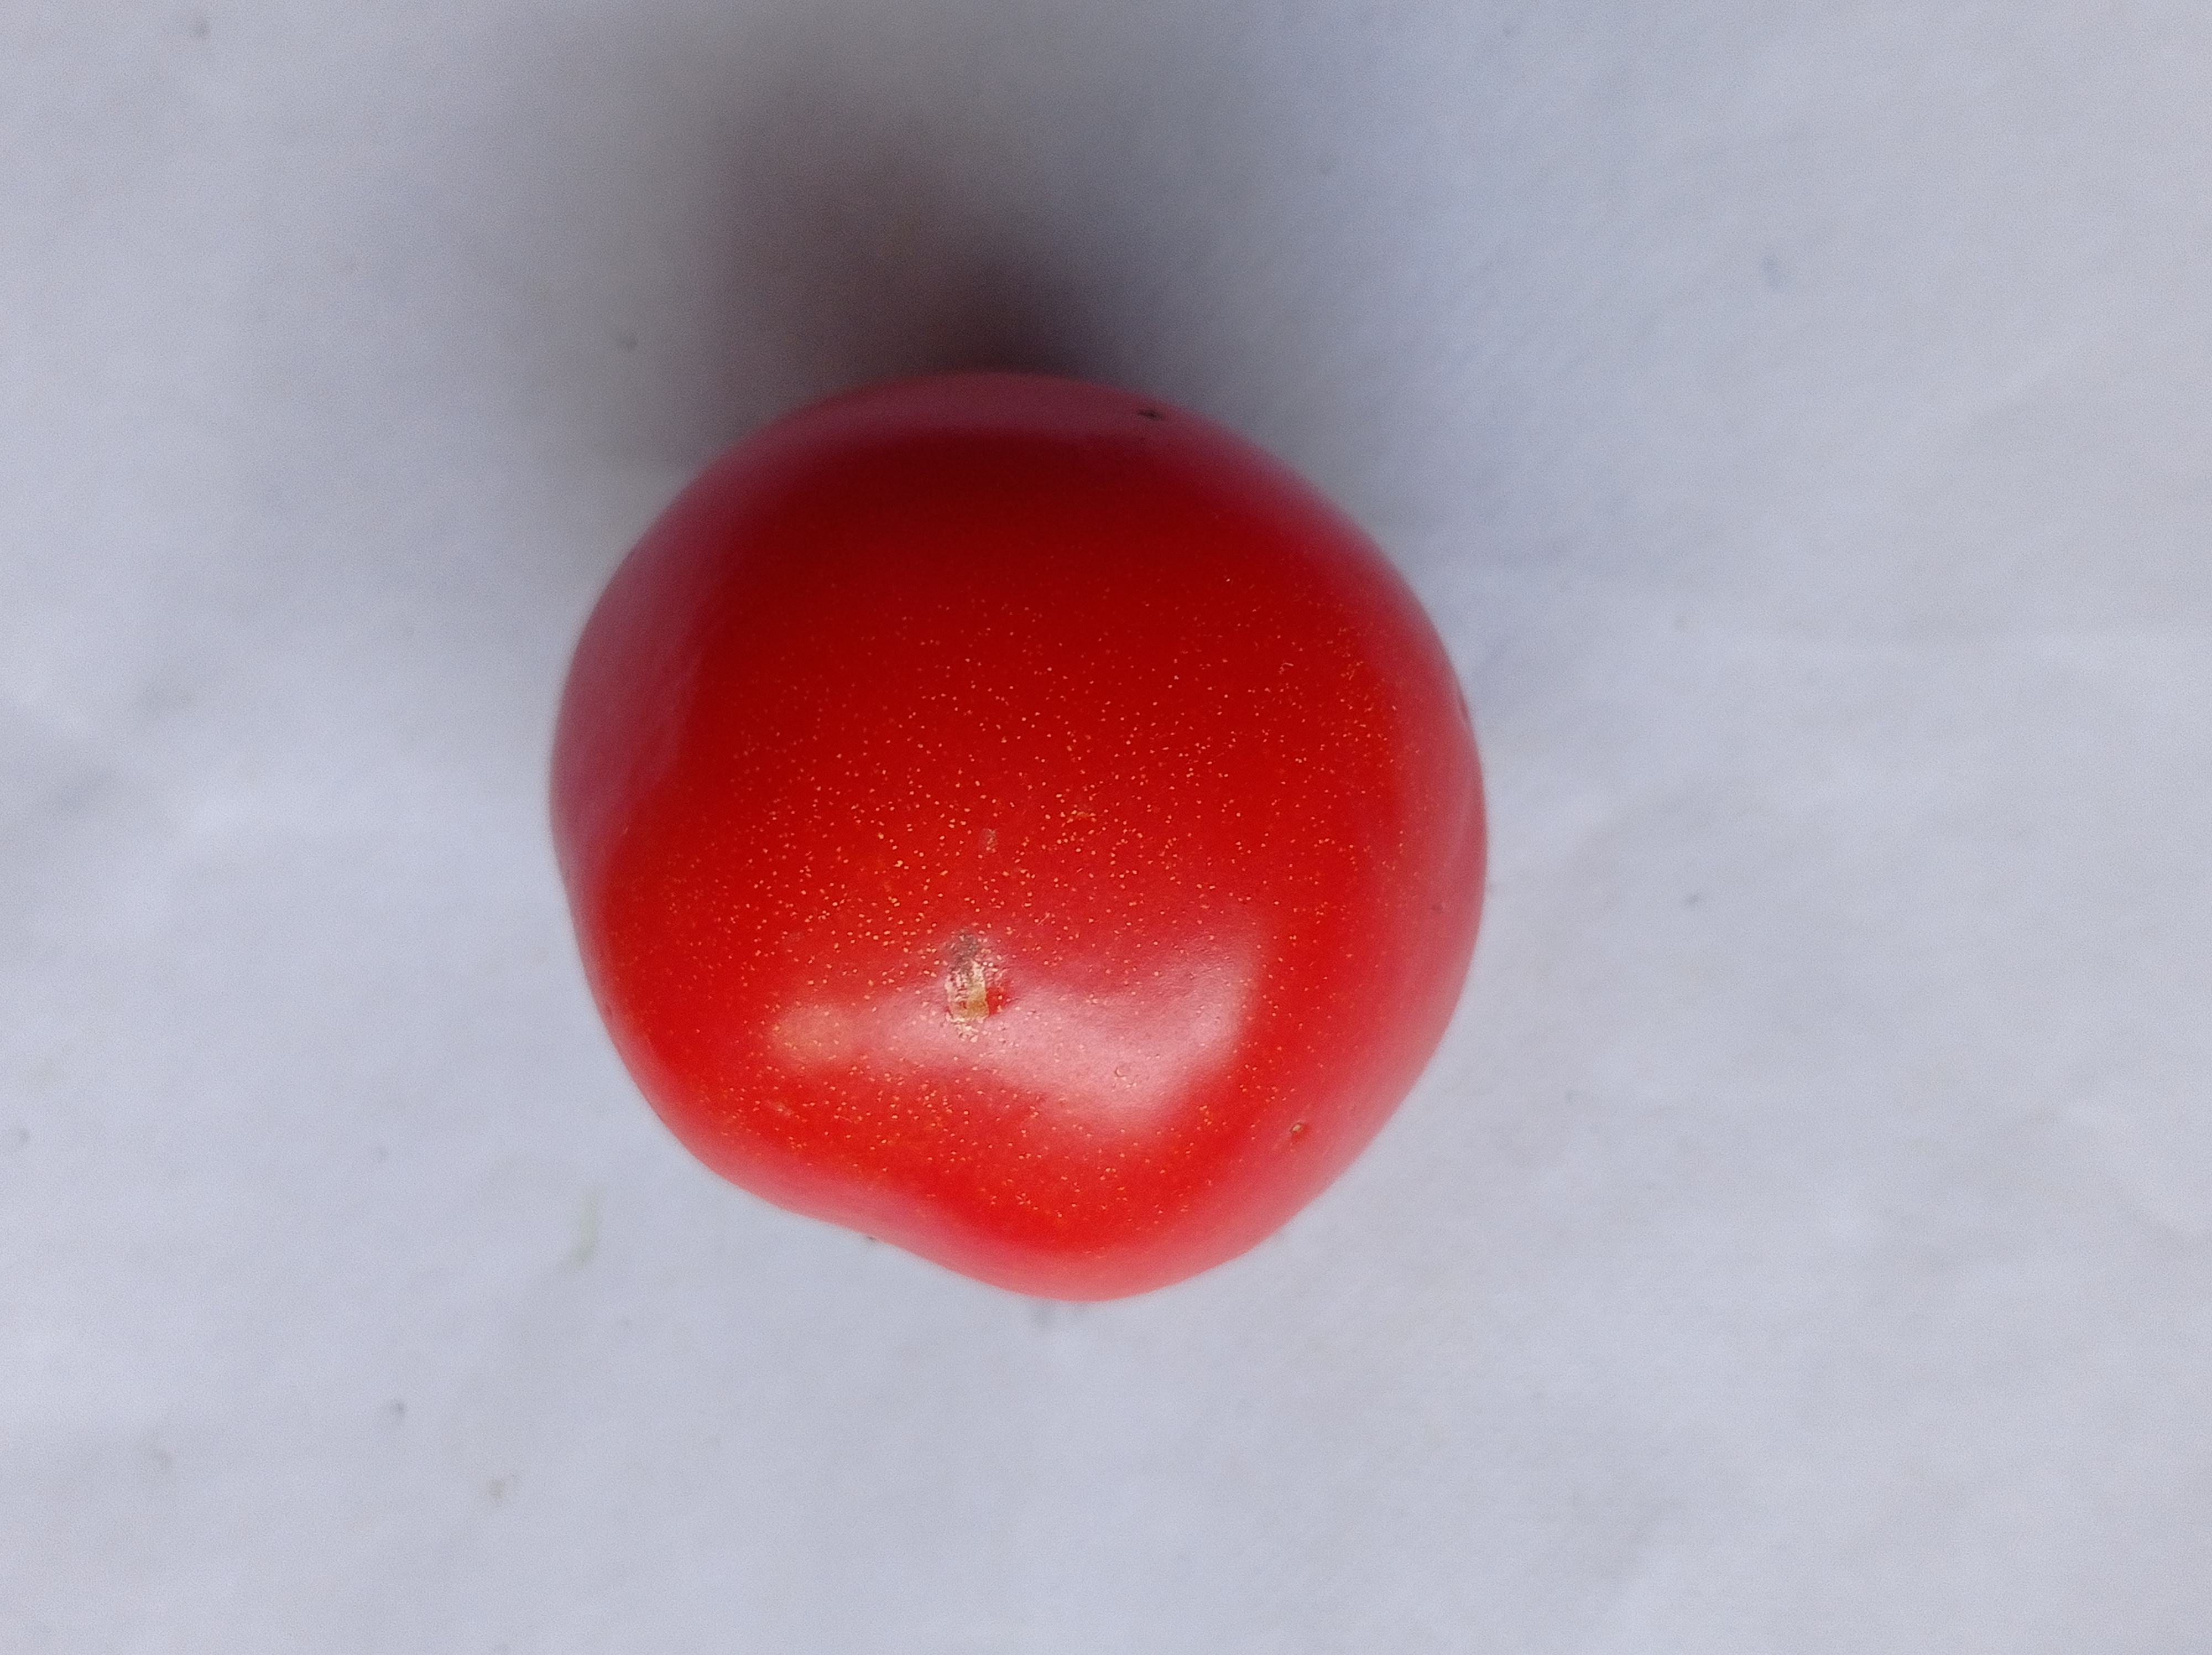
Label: Fresh